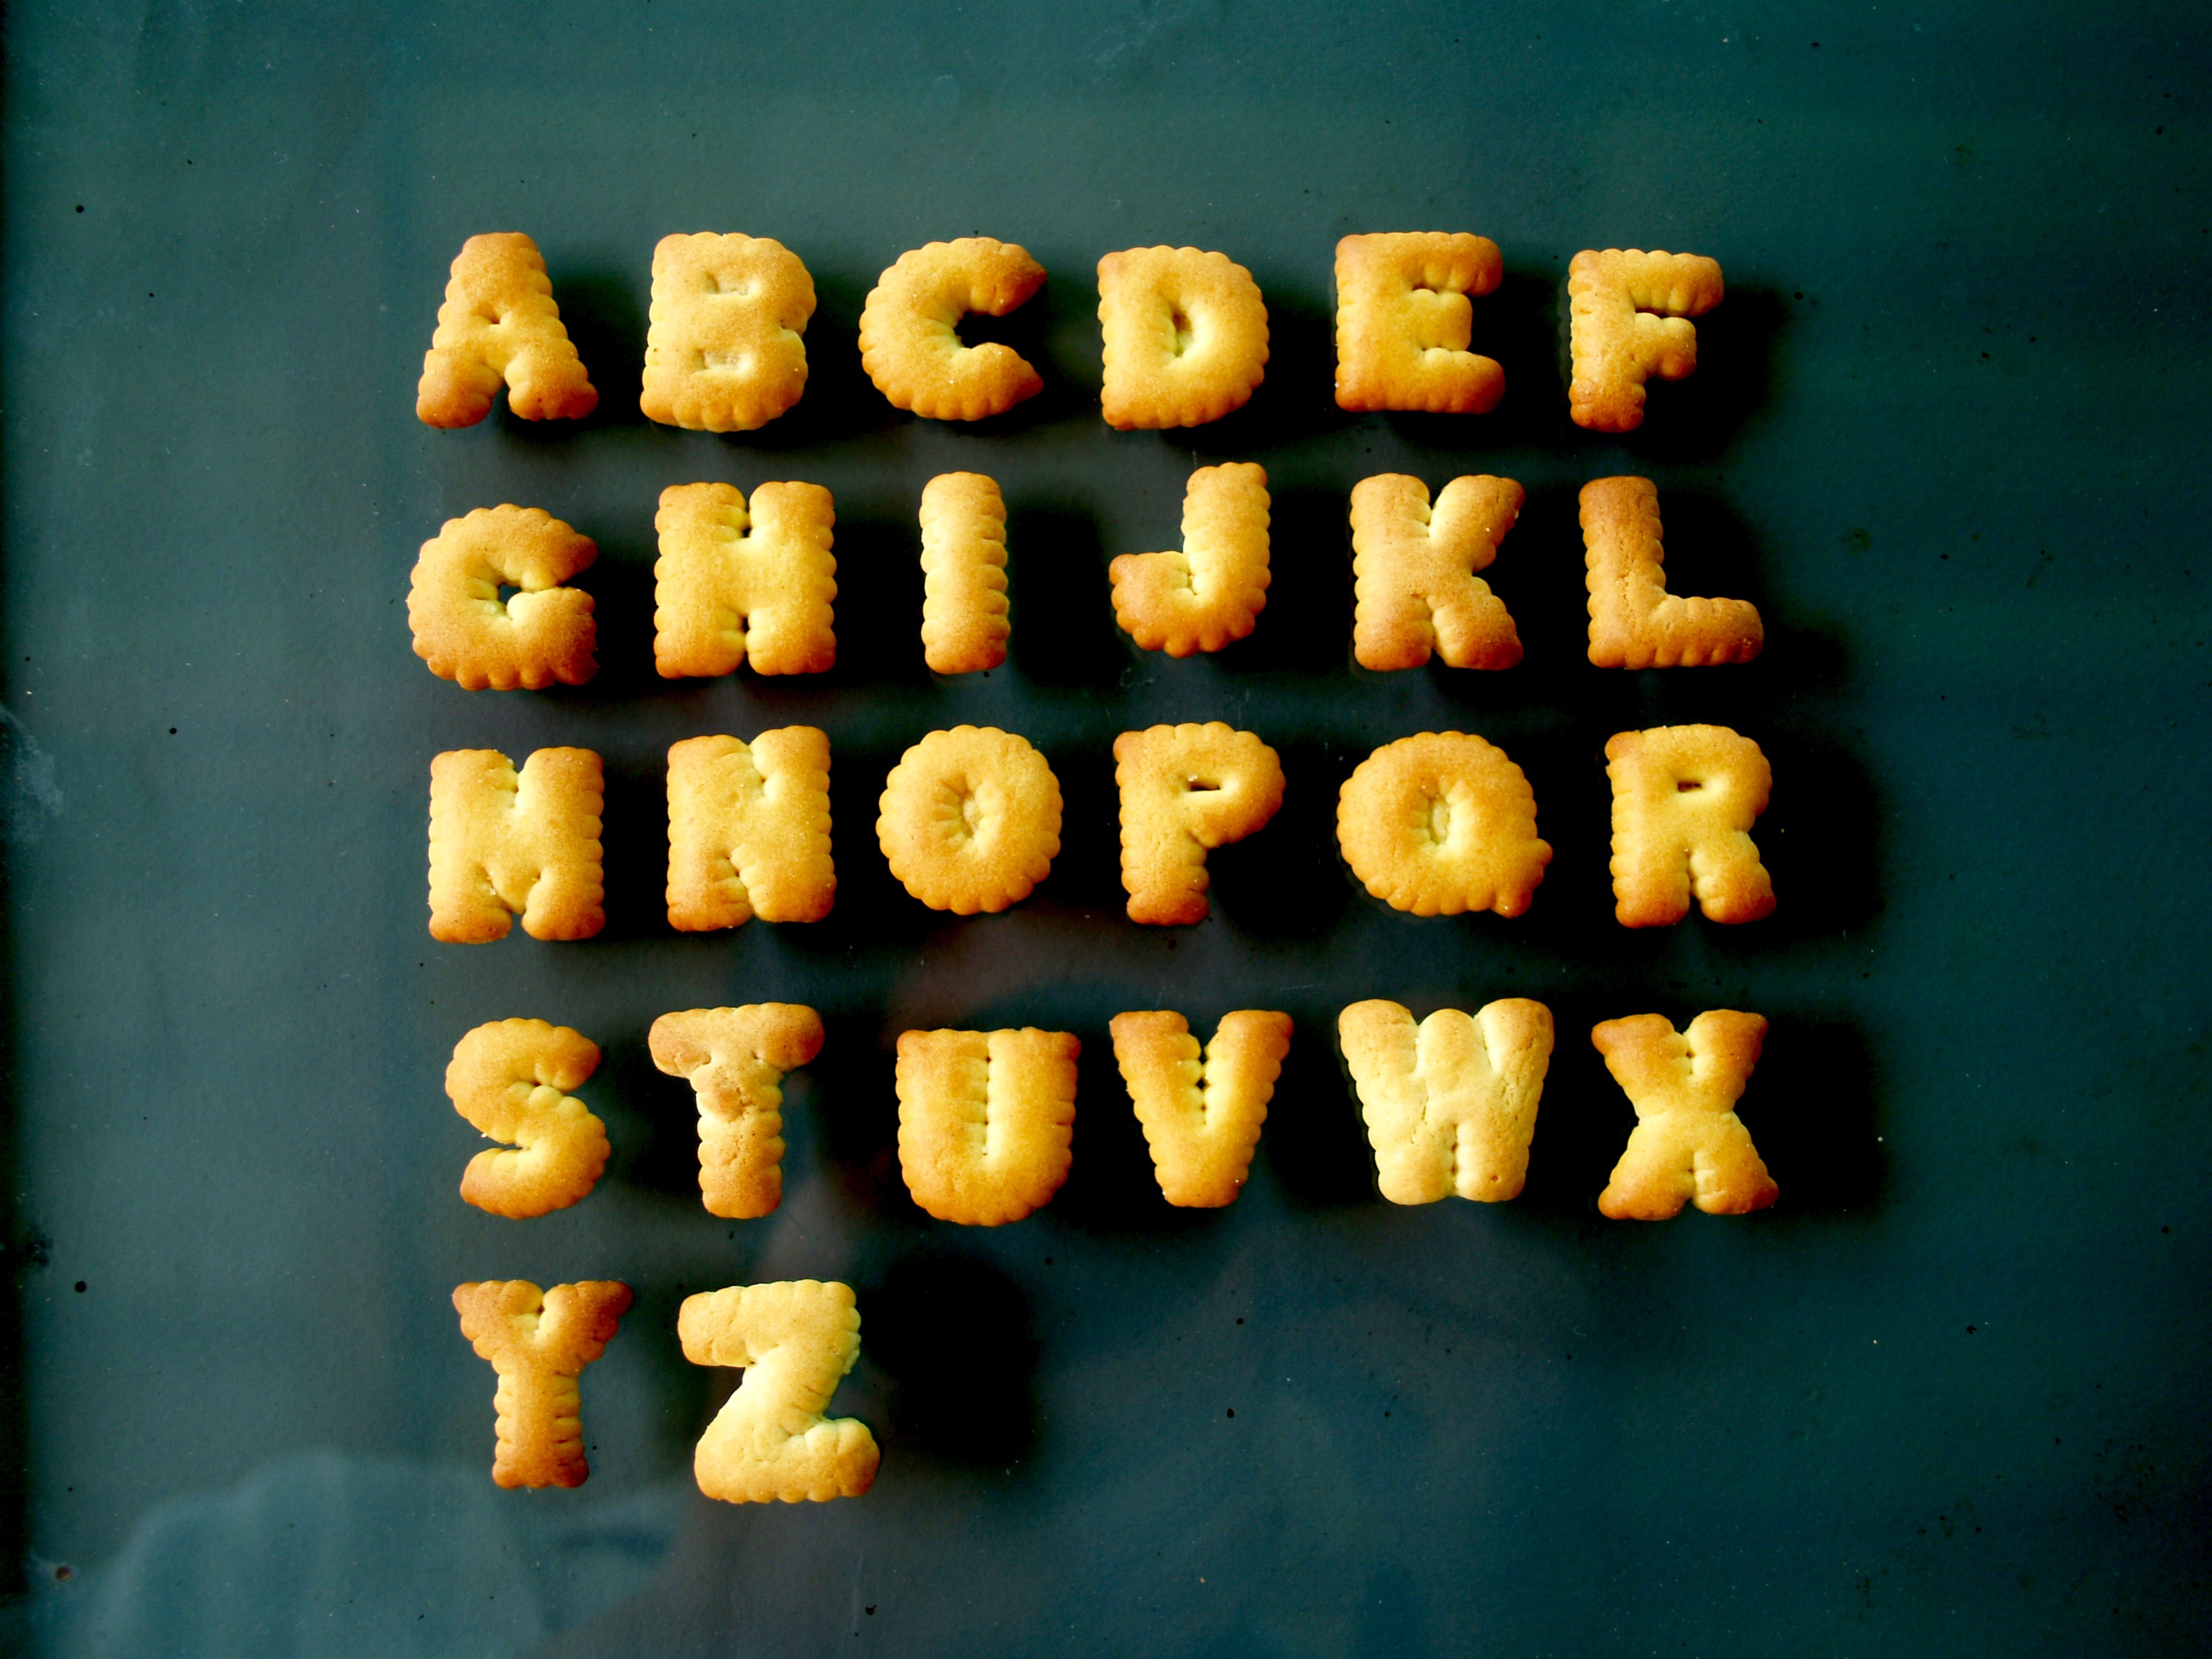
read, word, white, play, sweet, number, isolated, sign, decoration, food, cooking, letter, alphabet, typography, yellow, baking, biscuit, gourmet, paper, snack, dessert, cracker, education, write, baked, font, eating, spelling, cookies, design, text, message, roman, order, school, learn, mix, character, diet, symbols, abc, script, language, elementary, preschool, digit, teach, typescript, snack food